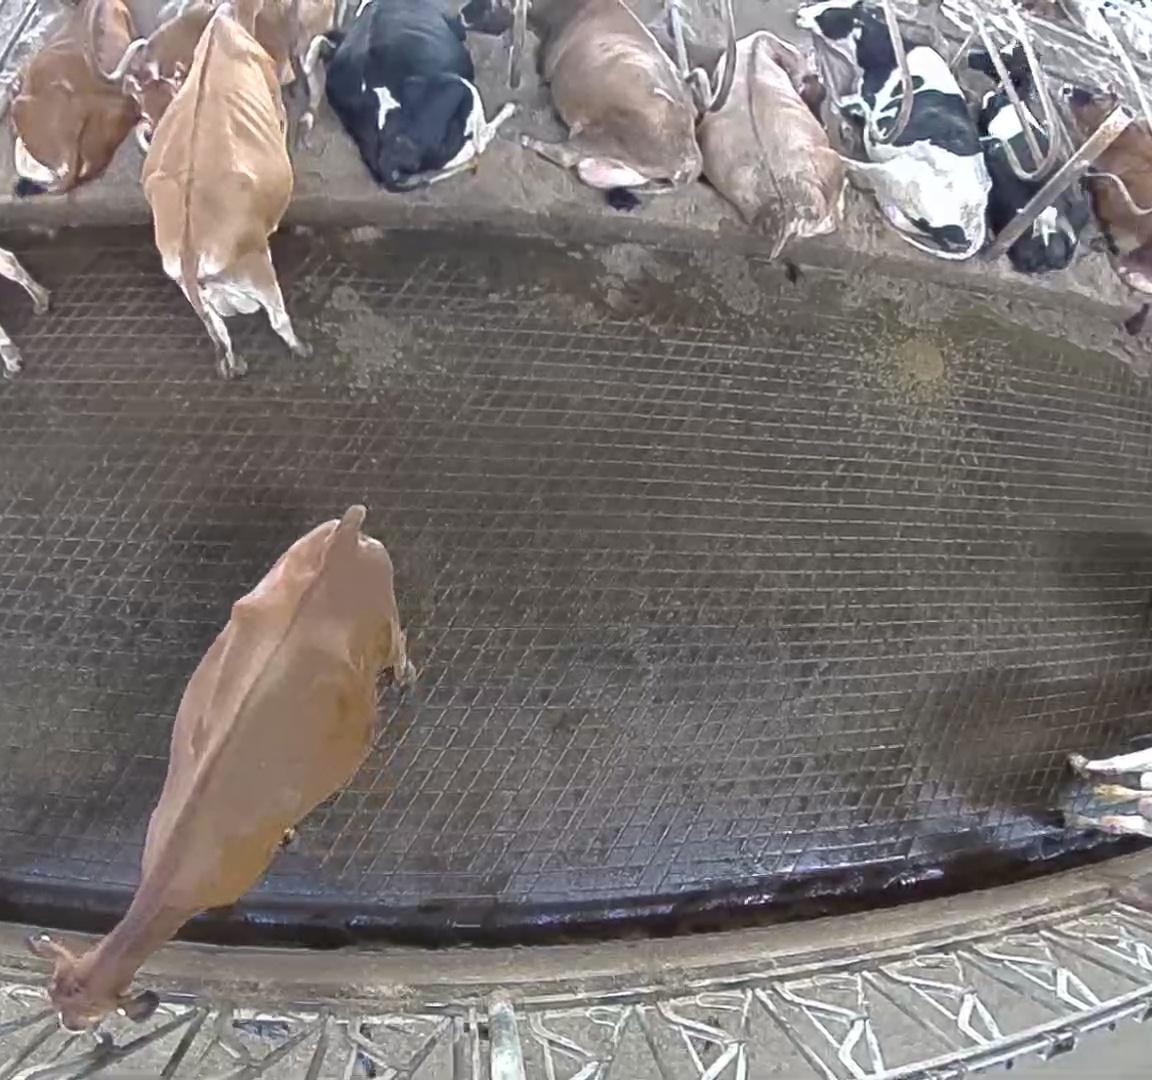
Number of cows: 13